Coriolis force

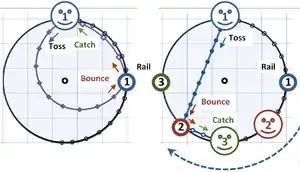
Bird's-eye view of carousel. The carousel rotates clockwise. Two viewpoints are illustrated: that of the camera at the center of rotation rotating with the carousel (left panel) and that of the inertial (stationary) observer (right panel). Both observers agree at any given time just how far the ball is from the center of the carousel, but not on its orientation. Time intervals are 1/10 of time from launch to bounce.

The figure describes a more complex situation where the tossed ball on a turntable bounces off the edge of the carousel and then returns to the tosser, who catches the ball. The effect of Coriolis force on its trajectory is shown again as seen by two observers: an observer (referred to as the "camera") that rotates with the carousel, and an inertial observer. The figure shows a bird's-eye view based upon the same ball speed on forward and return paths. Within each circle, plotted dots show the same time points. In the left panel, from the camera's viewpoint at the center of rotation, the tosser (smiley face) and the rail both are at fixed locations, and the ball makes a very considerable arc on its travel toward the rail, and takes a more direct route on the way back. From the ball tosser's viewpoint, the ball seems to return more quickly than it went (because the tosser is rotating toward the ball on the return flight).